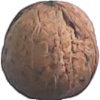
Label: Walnut 1